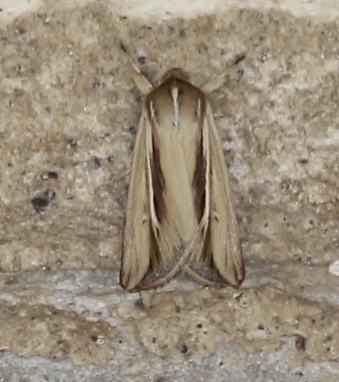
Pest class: wheathead_armyworm_Dargida_diffusa